Solar cycle

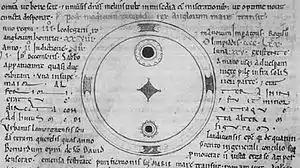
A drawing of a sunspot in the Chronicles of John of Worcester, ca. 1100

The Sun's apparent surface, the photosphere, radiates more actively when there are more sunspots. Satellite monitoring of solar luminosity revealed a direct relationship between the solar cycle and luminosity with a peak-to-peak amplitude of about 0.1%. Luminosity decreases by as much as 0.3% on a 10-day timescale when large groups of sunspots rotate across the Earth's view and increase by as much as 0.05% for up to 6 months due to faculae associated with large sunspot groups.